Gravberget Church

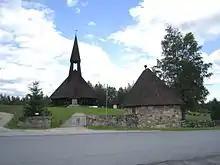
View of the church.

During the 1950s, the parish decided to build a church in the Finnskogen forest area in eastern Våler. In 1952, Magnus Poulsson was hired to design the new church. The church design is reminiscent of the shape of a spruce tree. The base is almost square, and the tower superstructure is pyramid-shaped. The tower above the roof is set diagonally in relation to the building itself. It thus becomes a pyramid diagonally above the pyramid. The church was built in 1955 and it was consecrated on 30 October 1955 by the Bishop Kristian Schjelderup.